History of the Panama Canal

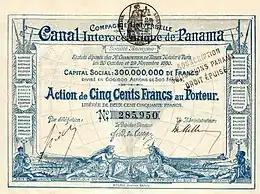
Share of the Compagnie Universelle du Canal Interocéanique de Panama, issued 29. November 1880 – signed by Ferdinand de Lesseps

In May 1879, Ferdinand de Lesseps convened an international congress in Paris to examine the possibilities of a ship canal across Central America, the "Congrès International d'Etudes du Canal Interocéanique" ( in English: "International Congress for Study of an Interoceanic Canal"). Among the 136 delegates of 26 countries, 42 were engineers and made technical proposals before the congress. The others were speculators, politicians, and friends of de Lesseps, for whom the purpose of this congress was only to launch fundraising by legitimizing de Lesseps' own decision, based on the Lucien Bonaparte-Wyse and Armand Reclus plan, through a so-called international scientific approval, since he was convinced that a sea-level canal, dug through the mountainous spine of Central America, could be completed at least as easily as the Suez Canal.